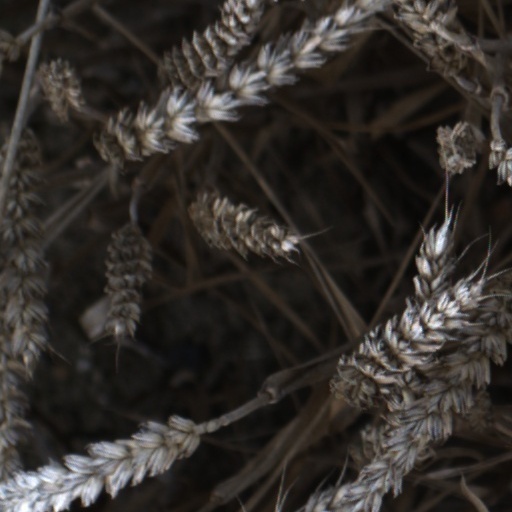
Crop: wheat